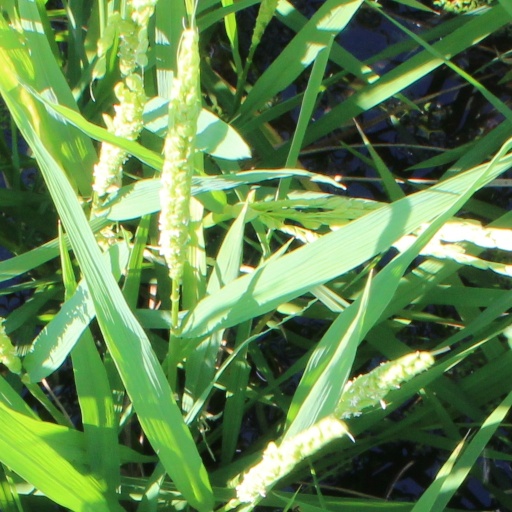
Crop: rice